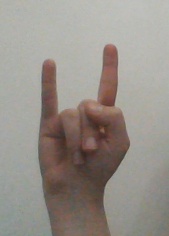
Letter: la